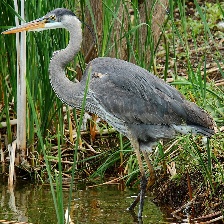
Species: BLUE HERON
Scientific name: ARDEA HERODIAS
ImageNet parent category: little_blue_heron